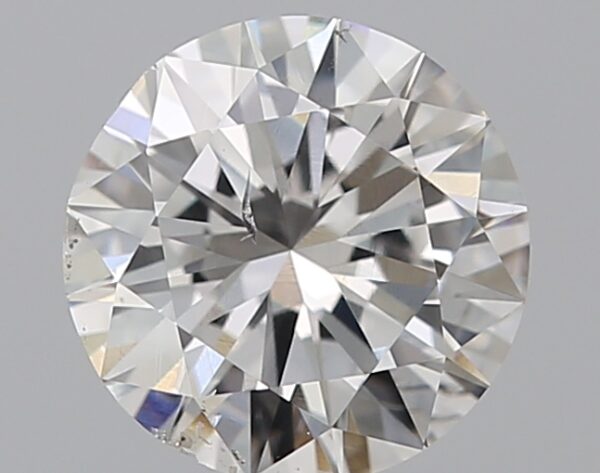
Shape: round
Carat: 0.7
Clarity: SI2
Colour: D
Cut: VG
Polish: VG
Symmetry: GD
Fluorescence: ST
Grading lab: GIA
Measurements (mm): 5.7 x 5.78 x 3.45